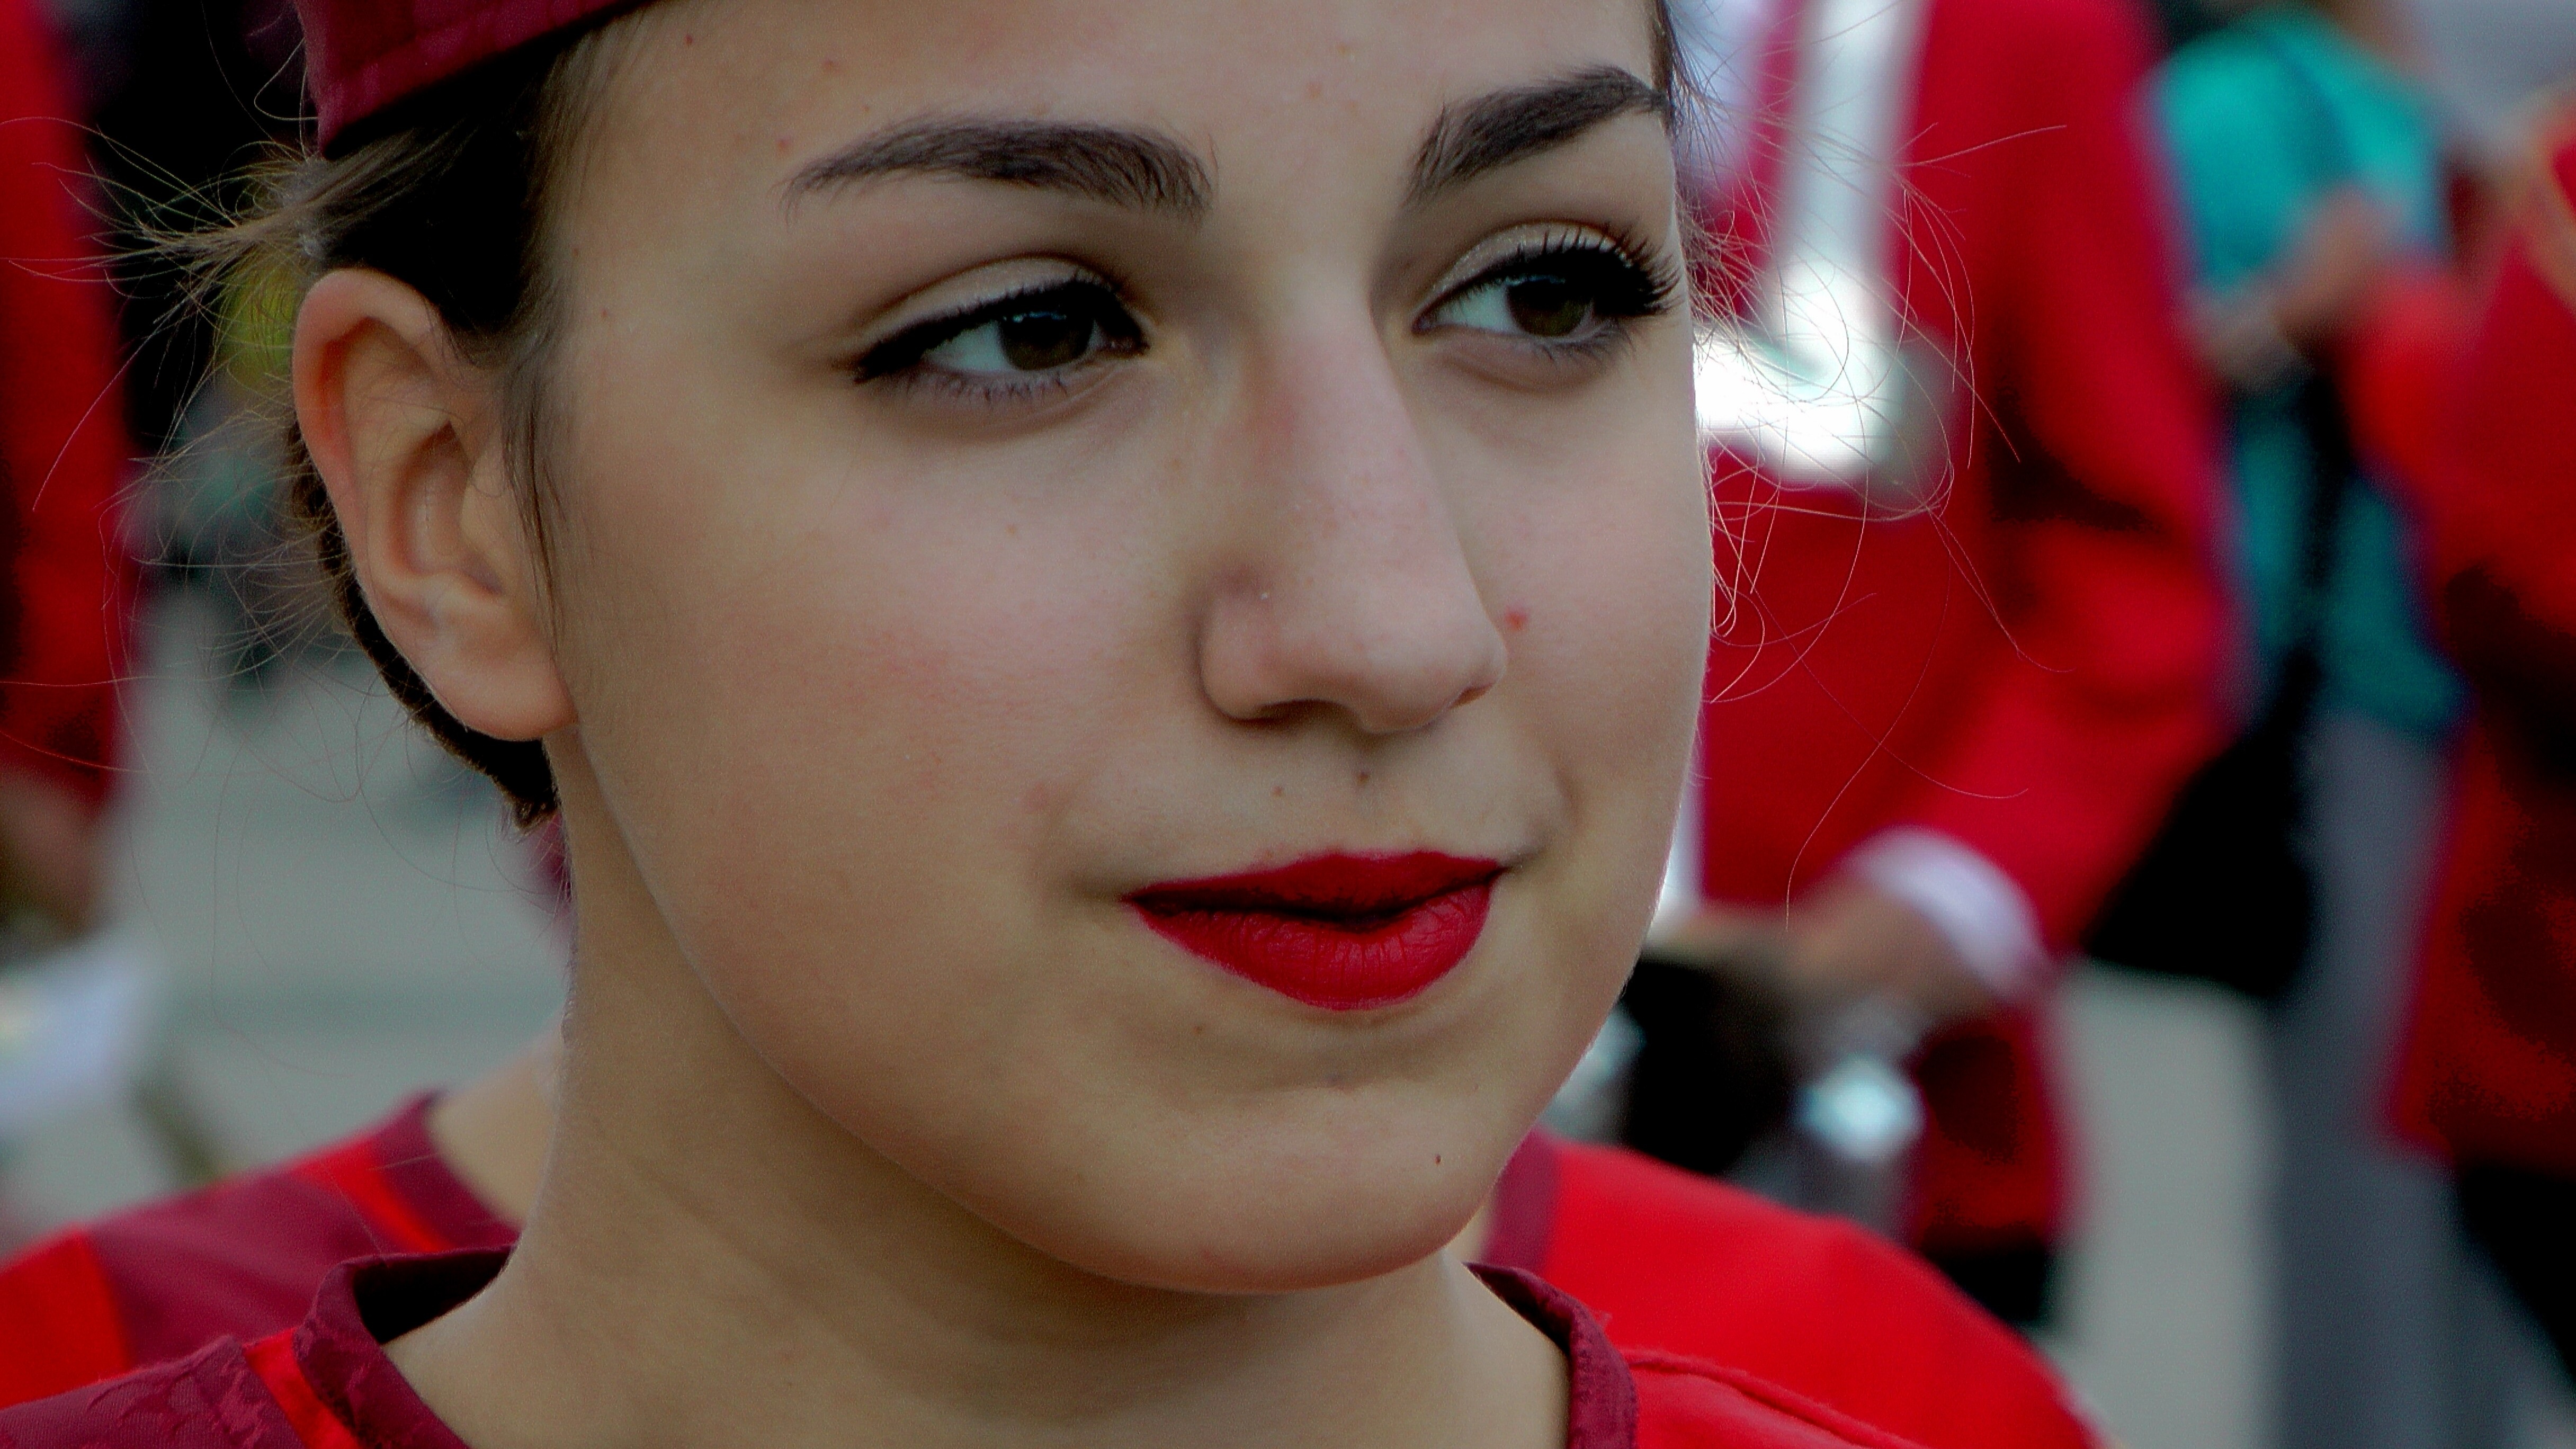
girl, woman, model, young, red, color, fashion, clothing, lady, facial expression, lip, smile, mouth, human body, face, nose, eyes, eye, head, skin, beauty, organ, costume, funfair, young woman, bella, majorette